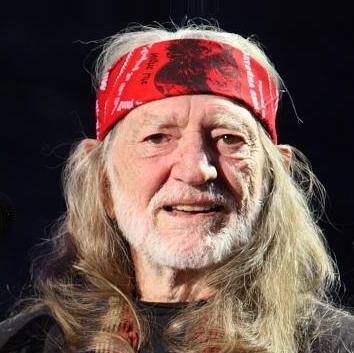
Age: 75